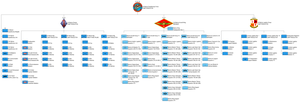
Le Corps des Marines des États-Unis est une des six branches des Forces armées des États-Unis.